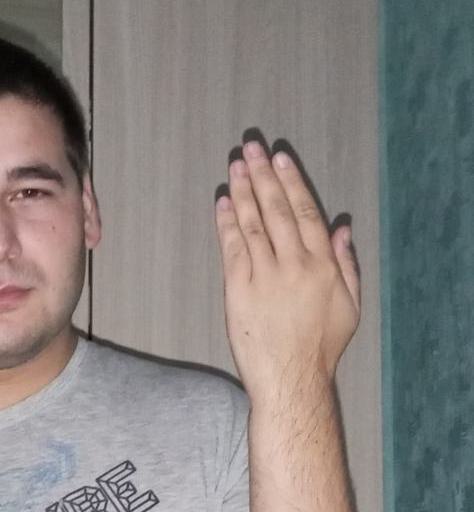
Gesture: stop_inverted